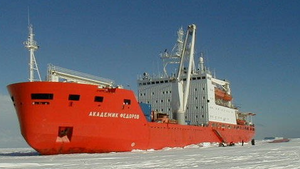
Le R/V Akademik Fyodorov est un navire océanographique, le fleuron de la flotte de recherche polaire russe. Il a été construit en Finlande pour l'ex-URSS. Il porte le nom d'un explorateur polaire soviétique, académicien de l' Académie des sciences, Yevgeny Konstantinovich Fyodorov, qui a travaillé sur la première station dérivante soviétique dans l'océan Arctique, North Pole-1.